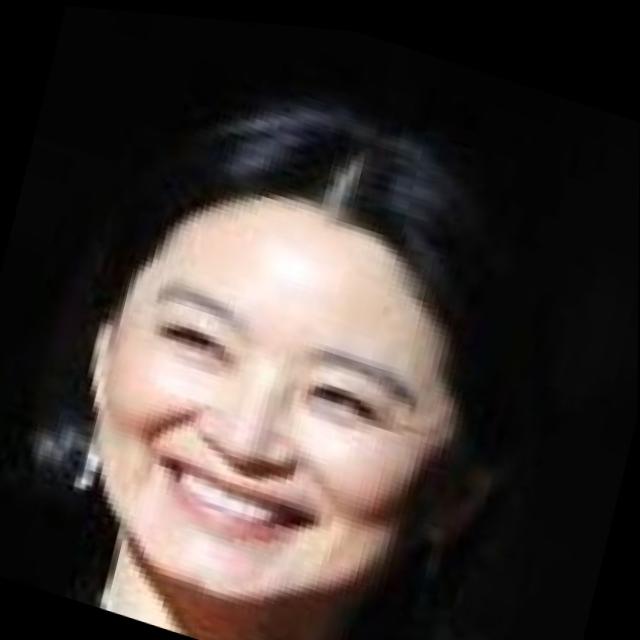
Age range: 45-64